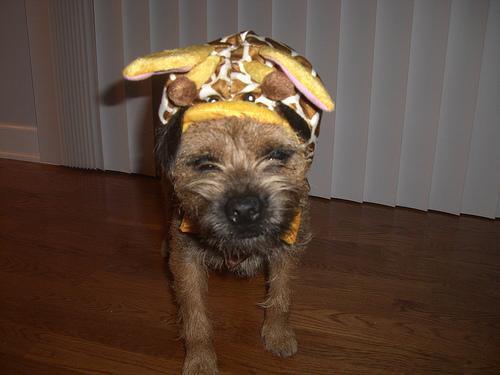
Border_terrier